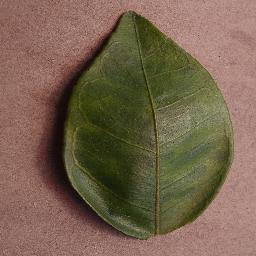
Label: Orange___Haunglongbing_(Citrus_greening)